Mount Lebanon Mutasarrifate

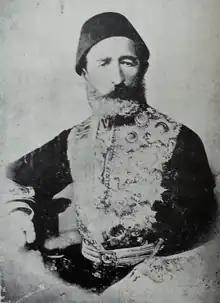
Rostam Pasha "the Italian", 3rd Mutasarrif of Mount Lebanon (1873–1883)

The Sublime Porte appointed Nasrallah (Nasri) Franco Coussa, a Melkite Greek Catholic of Aleppine origin, to succeed Daoud Pasha in agreement with the Six Nations, for a period of ten years, but he died before completing it. During his reign, calm and stability prevailed, and the Lebanese appreciated him for his justice, integrity, and humility, and because he did numerous works for the country such as setting up schools, planting barren lands, and sending a team of young men to Europe to complete their high studies. However, he is also blamed for giving up the Bekaa tax to the Ottoman government, depriving the Lebanese treasury of the important financial resource, and he was forced to reduce employees’ salaries by 10% to find a balance in the budget which led to the spread of bribery among employees. When he died, as demanded on his will, he was buried in the locality of Hazmieh, where his grave is still known today as the Pasha's grave.